Small cell

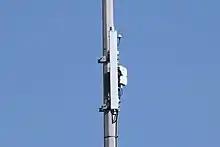
CableFree 5G Small Cell installed on a mast for a 5G-SA Private Network

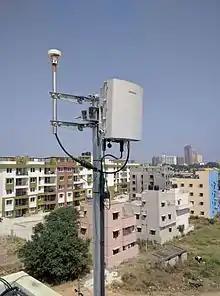
A small cell situated in the terrace of a building in Bangalore, India

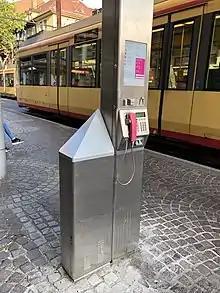
LTE small cell operated by the German carrier Deutsche Telekom

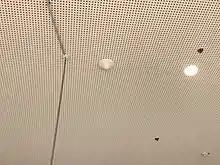
Small cell inside a shopping mall

Small cells are low-powered cellular radio access nodes that have ranges from around 10 meters to a few kilometers. They are base stations with low power consumption and cost. They can provide high data rates by being deployed densely to achieve high spatial spectrum efficiency.